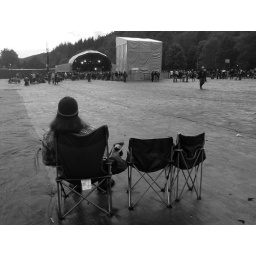
Best seats in the house